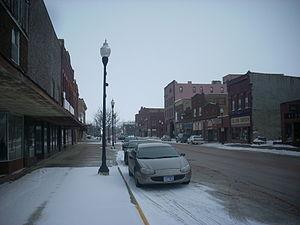
La ville américaine de Pipestone est le siège du comté de Pipestone, dans l’État du Minnesota. Lors du recensement de 2010, elle comptait 4 317 habitants.